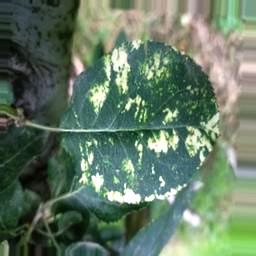
Label: Apple_Mosaic